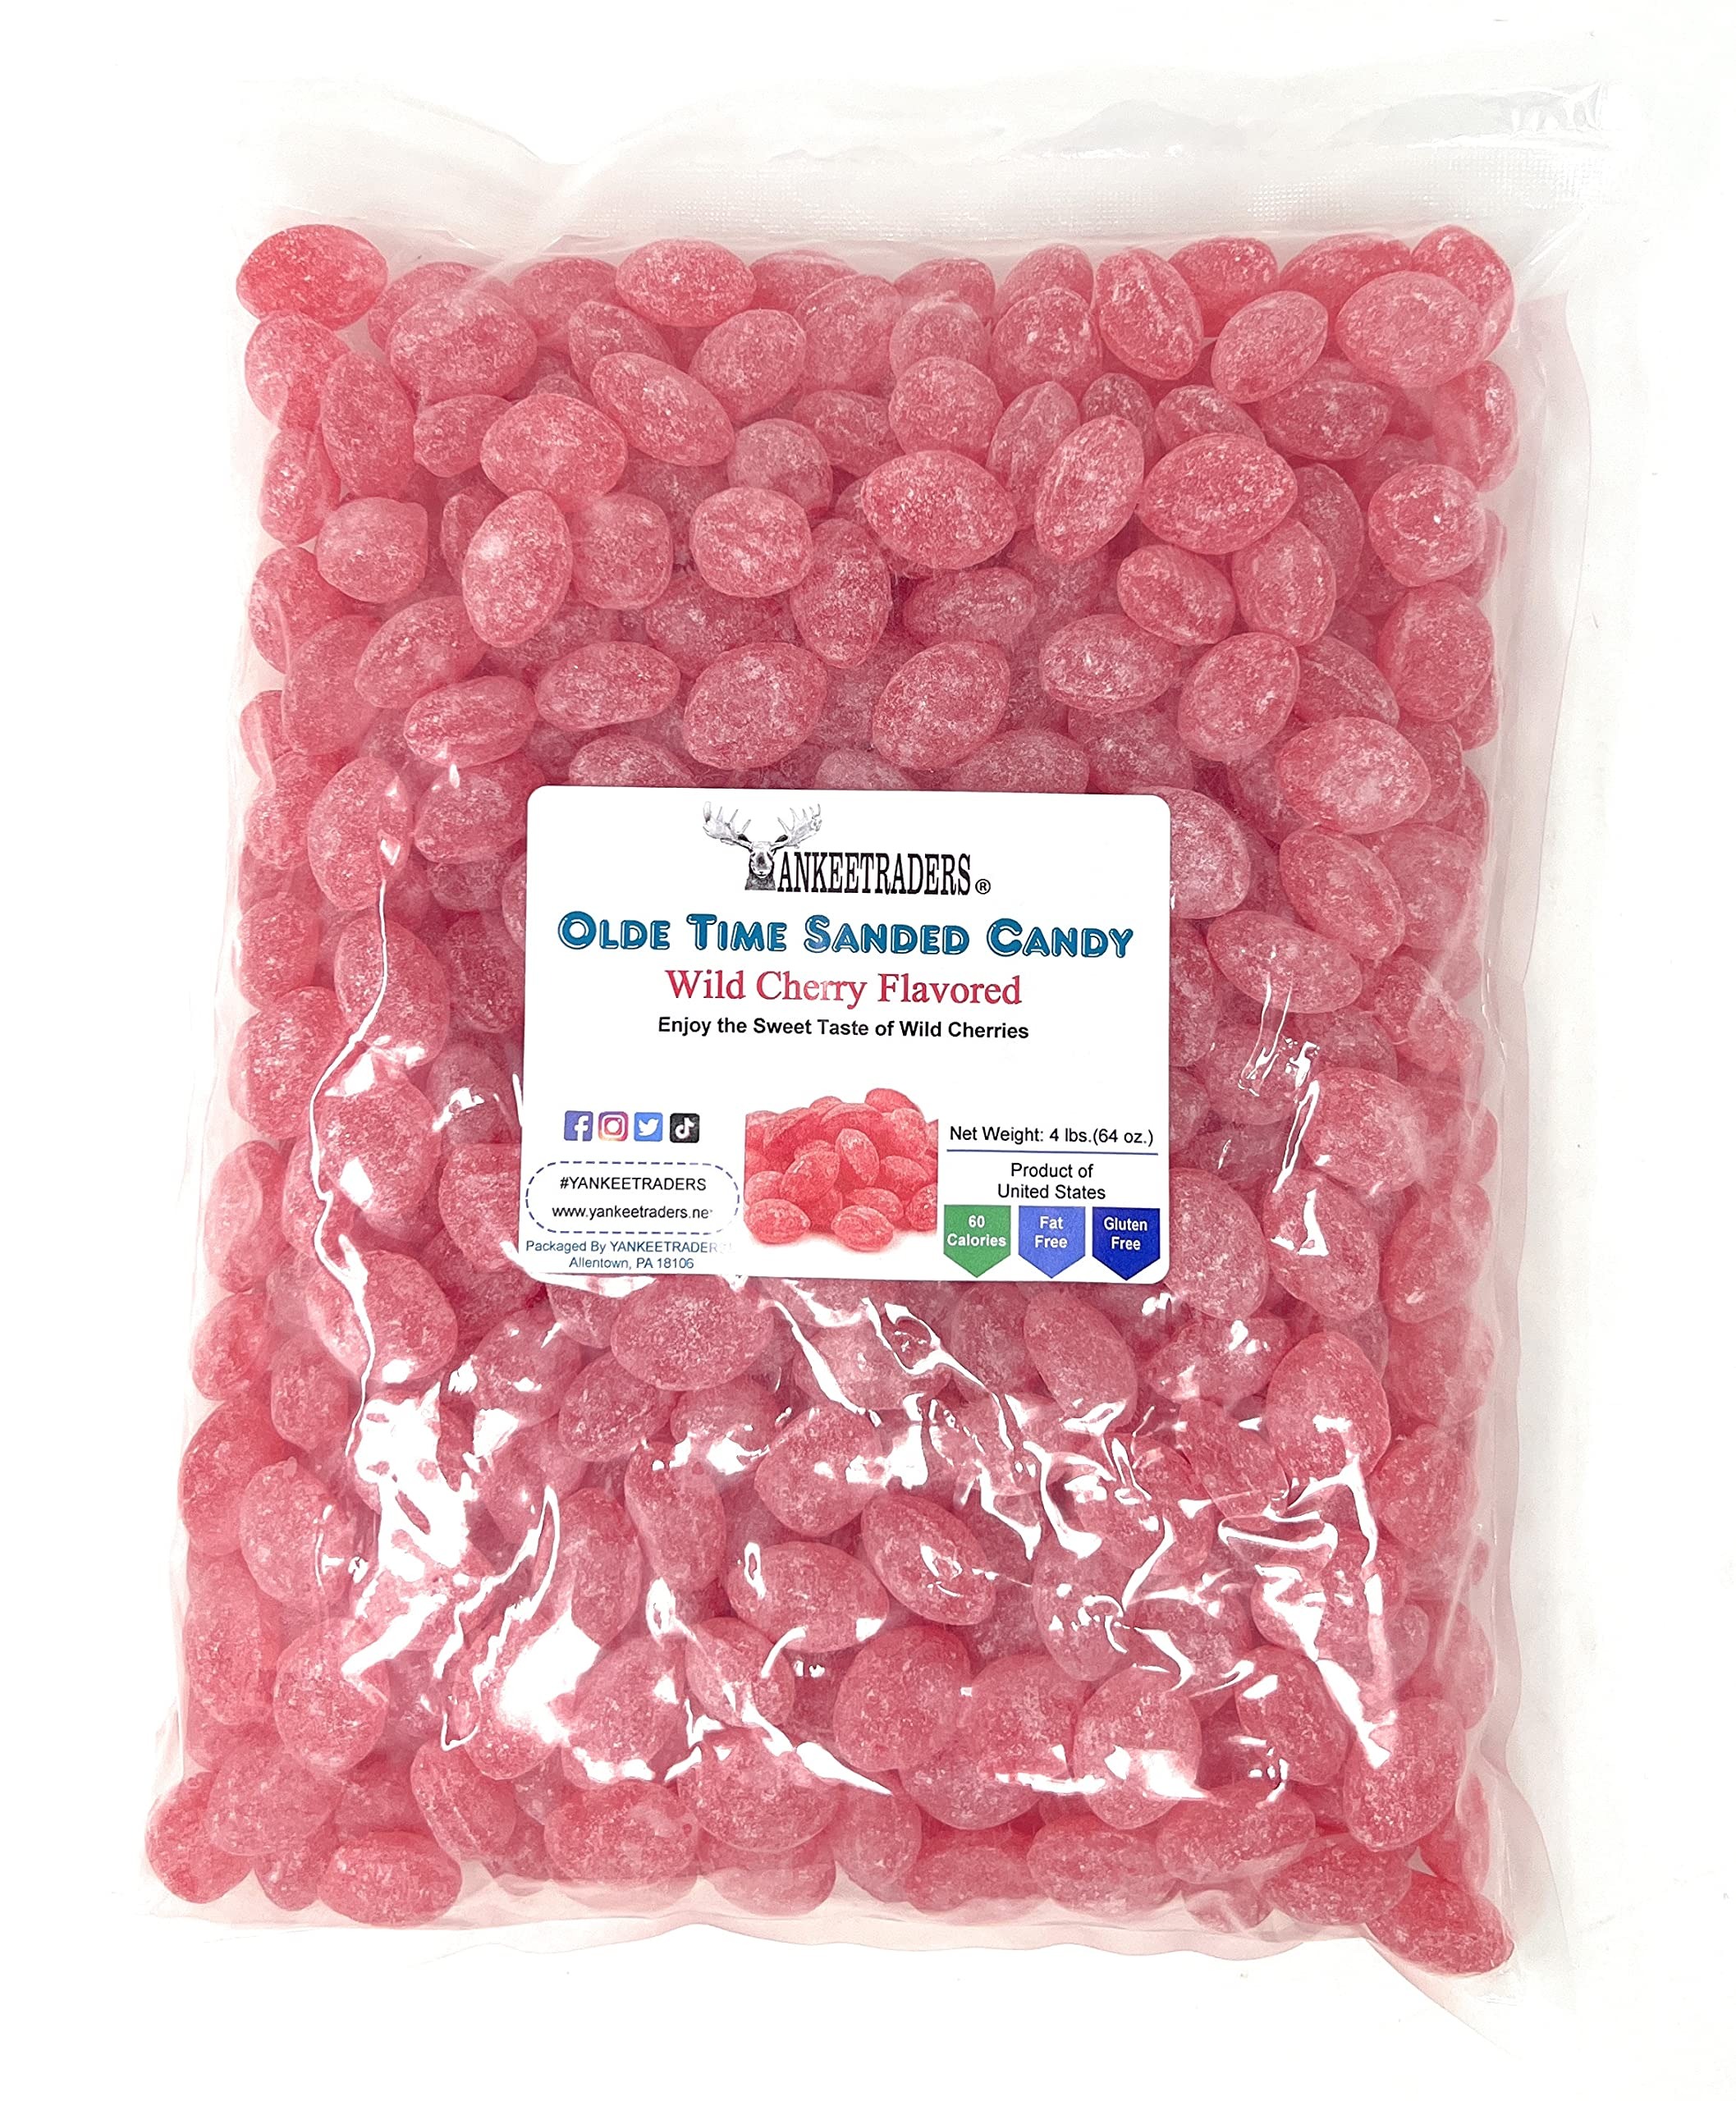
Item Name: Wild Cherry, Old TIme Sanded Hard Candy, 4 Pounds
Bullet Point 1: 4 Lb of old fashioned wild cherry sanded candy drops
Bullet Point 2: Fabulous cherry flavor with a light dusting of sugar
Bullet Point 3: A delicious way to fill your candy dish
Bullet Point 4: Share some with your friend or neighbor!
Product Description: 4 pounds of delicious wild cherry sanded hard candies. Old fashioned taste that you remember from your childhood. Share some with a friend!
Value: 64.0
Unit: Ounce

Price: 25.95